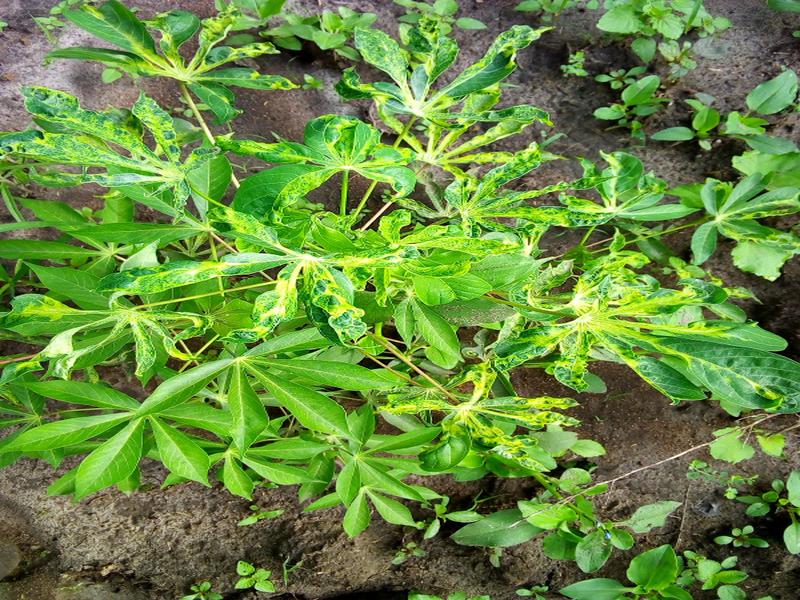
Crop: cassava
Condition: mosaic_disease